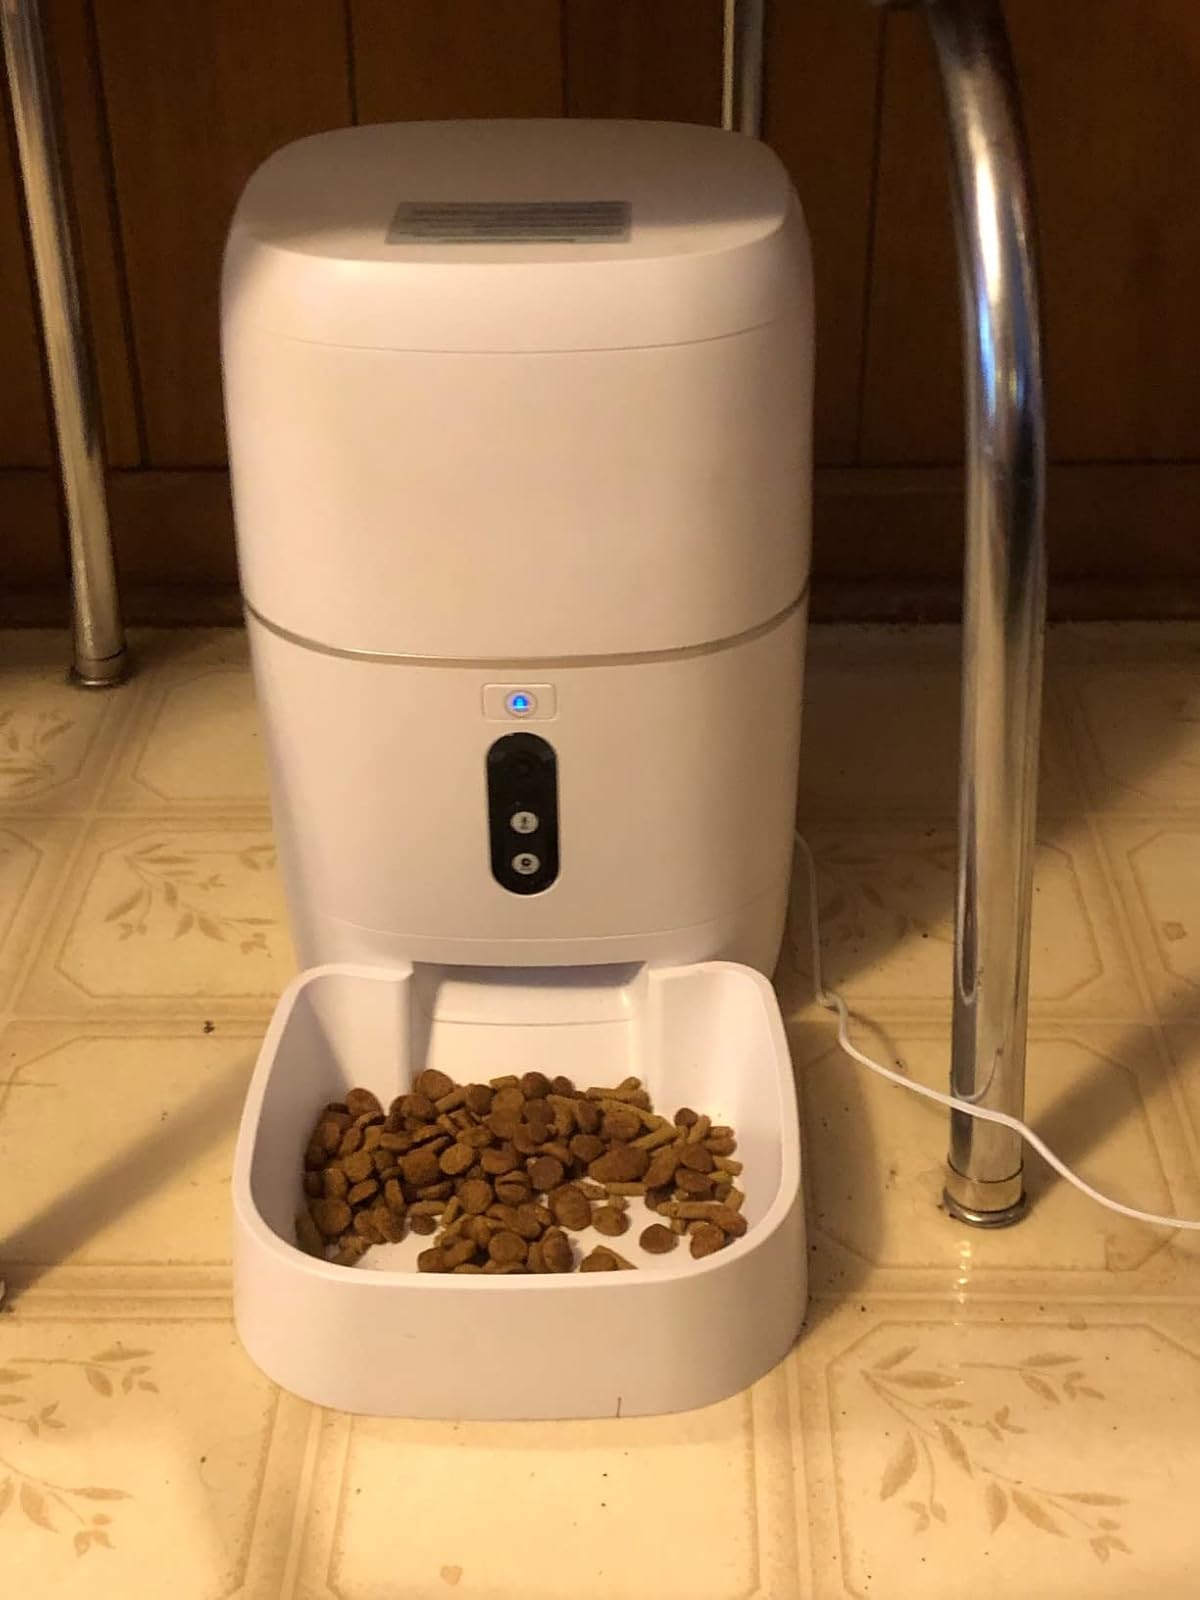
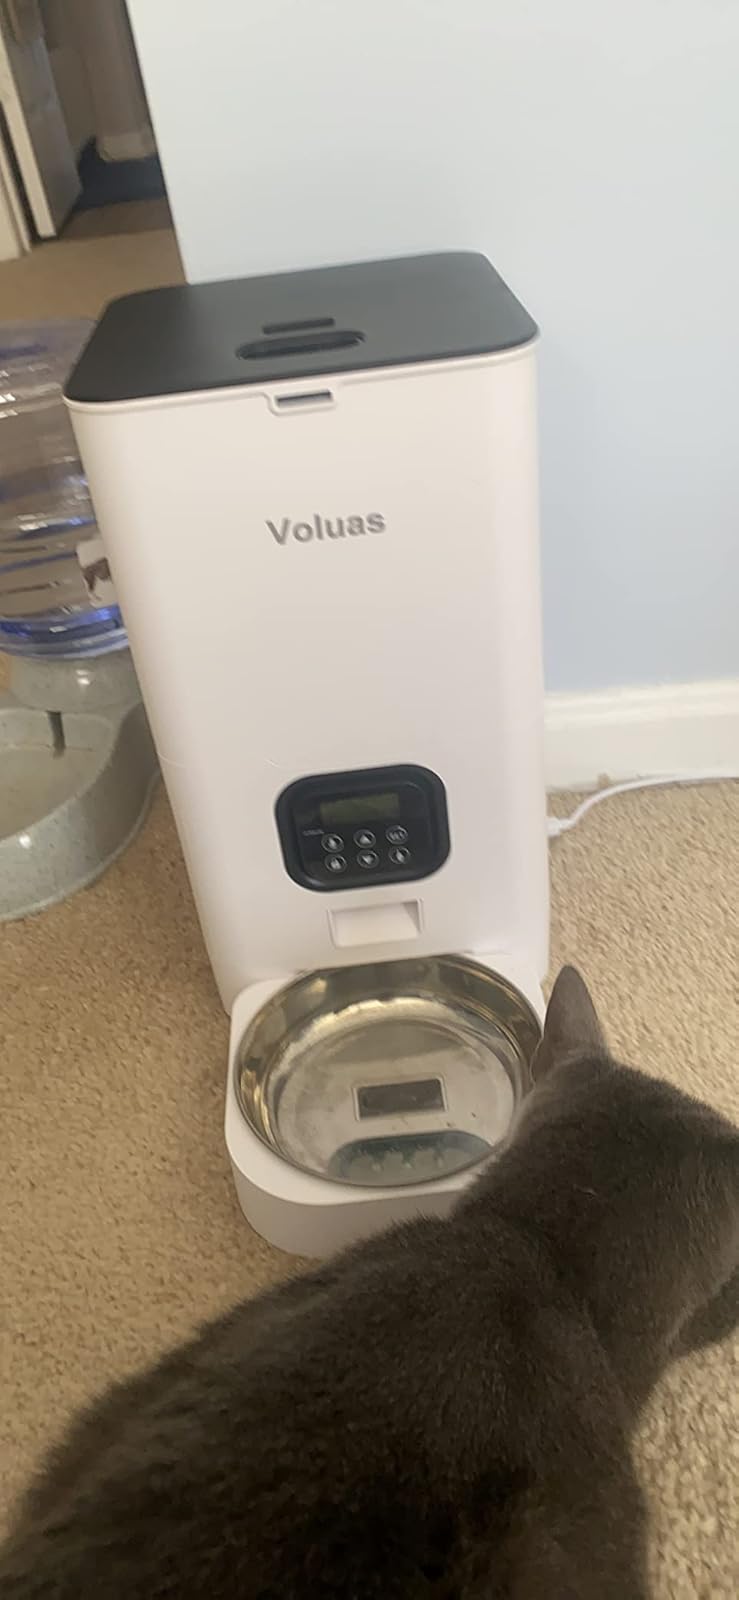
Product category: items_feeder
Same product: no